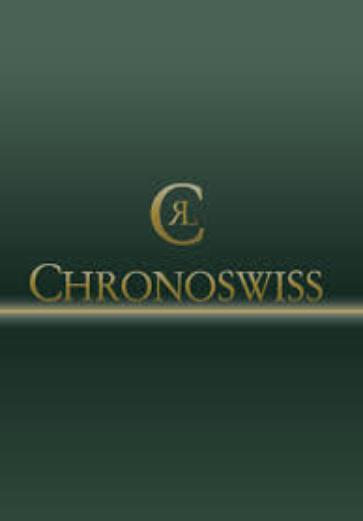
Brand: Chronoswiss-2
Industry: Electronic